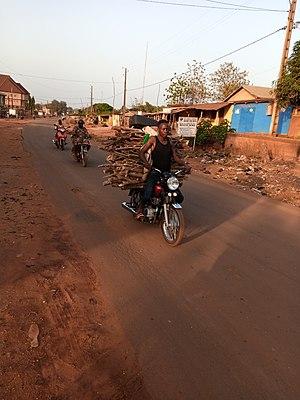
bois de chauffage This is an image with the theme ""Africa on the Move or Transport"" from: Benin"